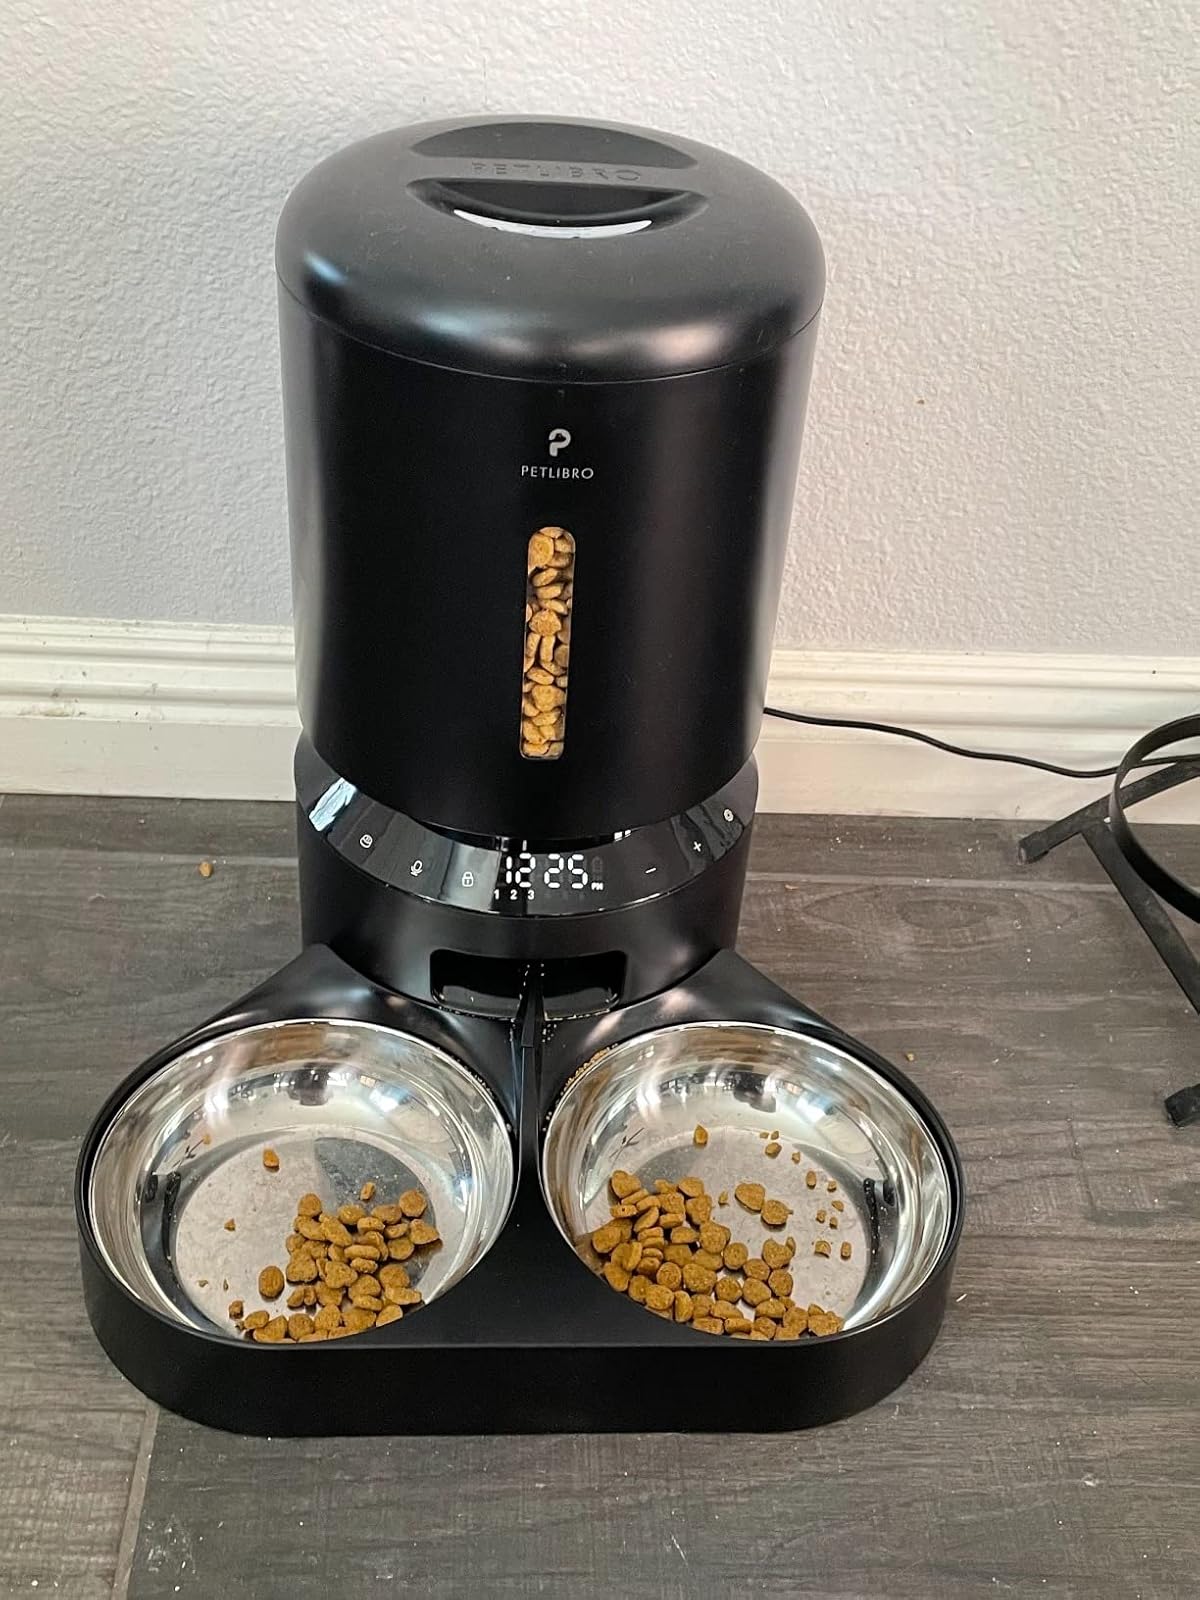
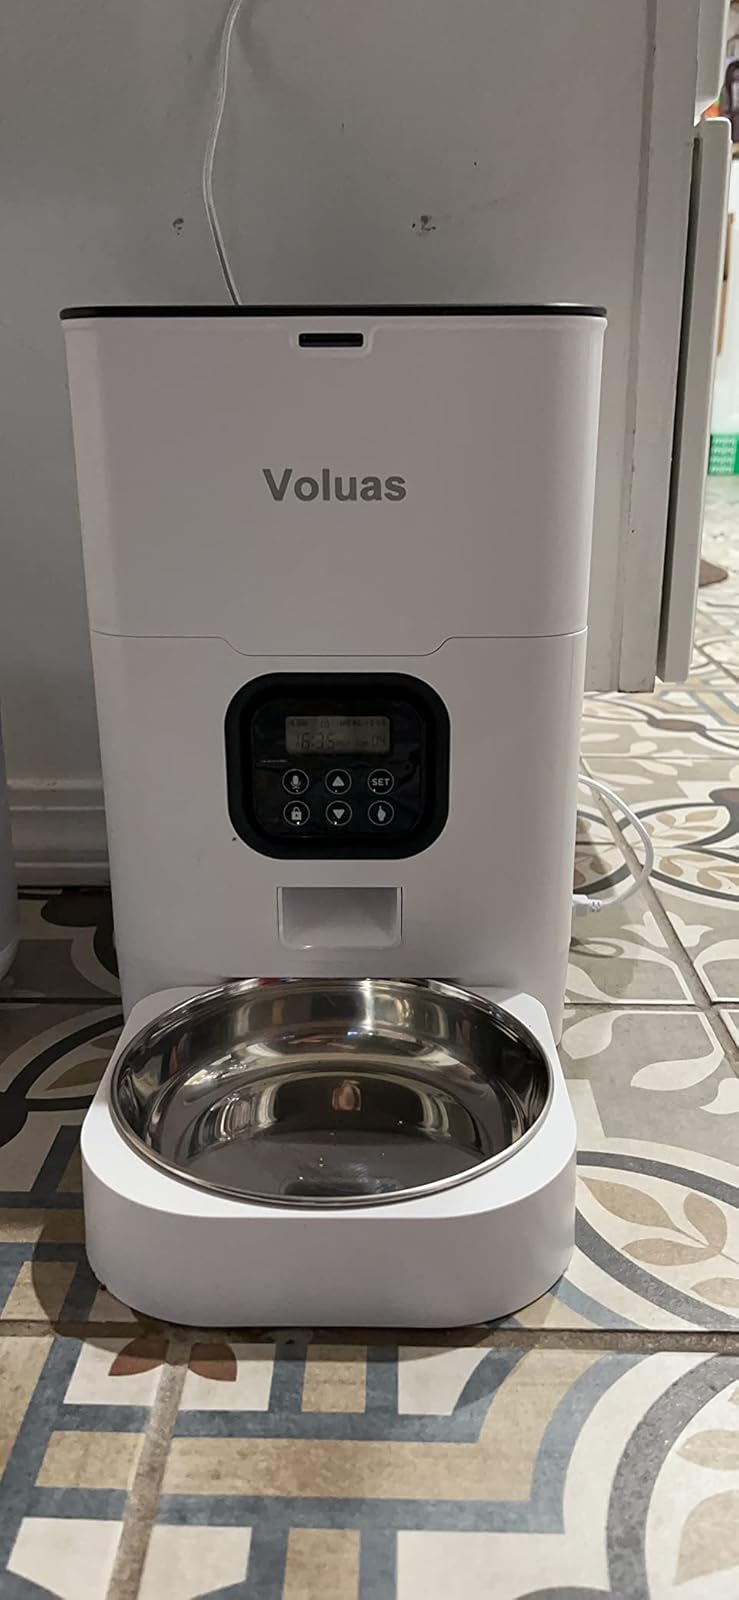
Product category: items_feeder
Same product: no